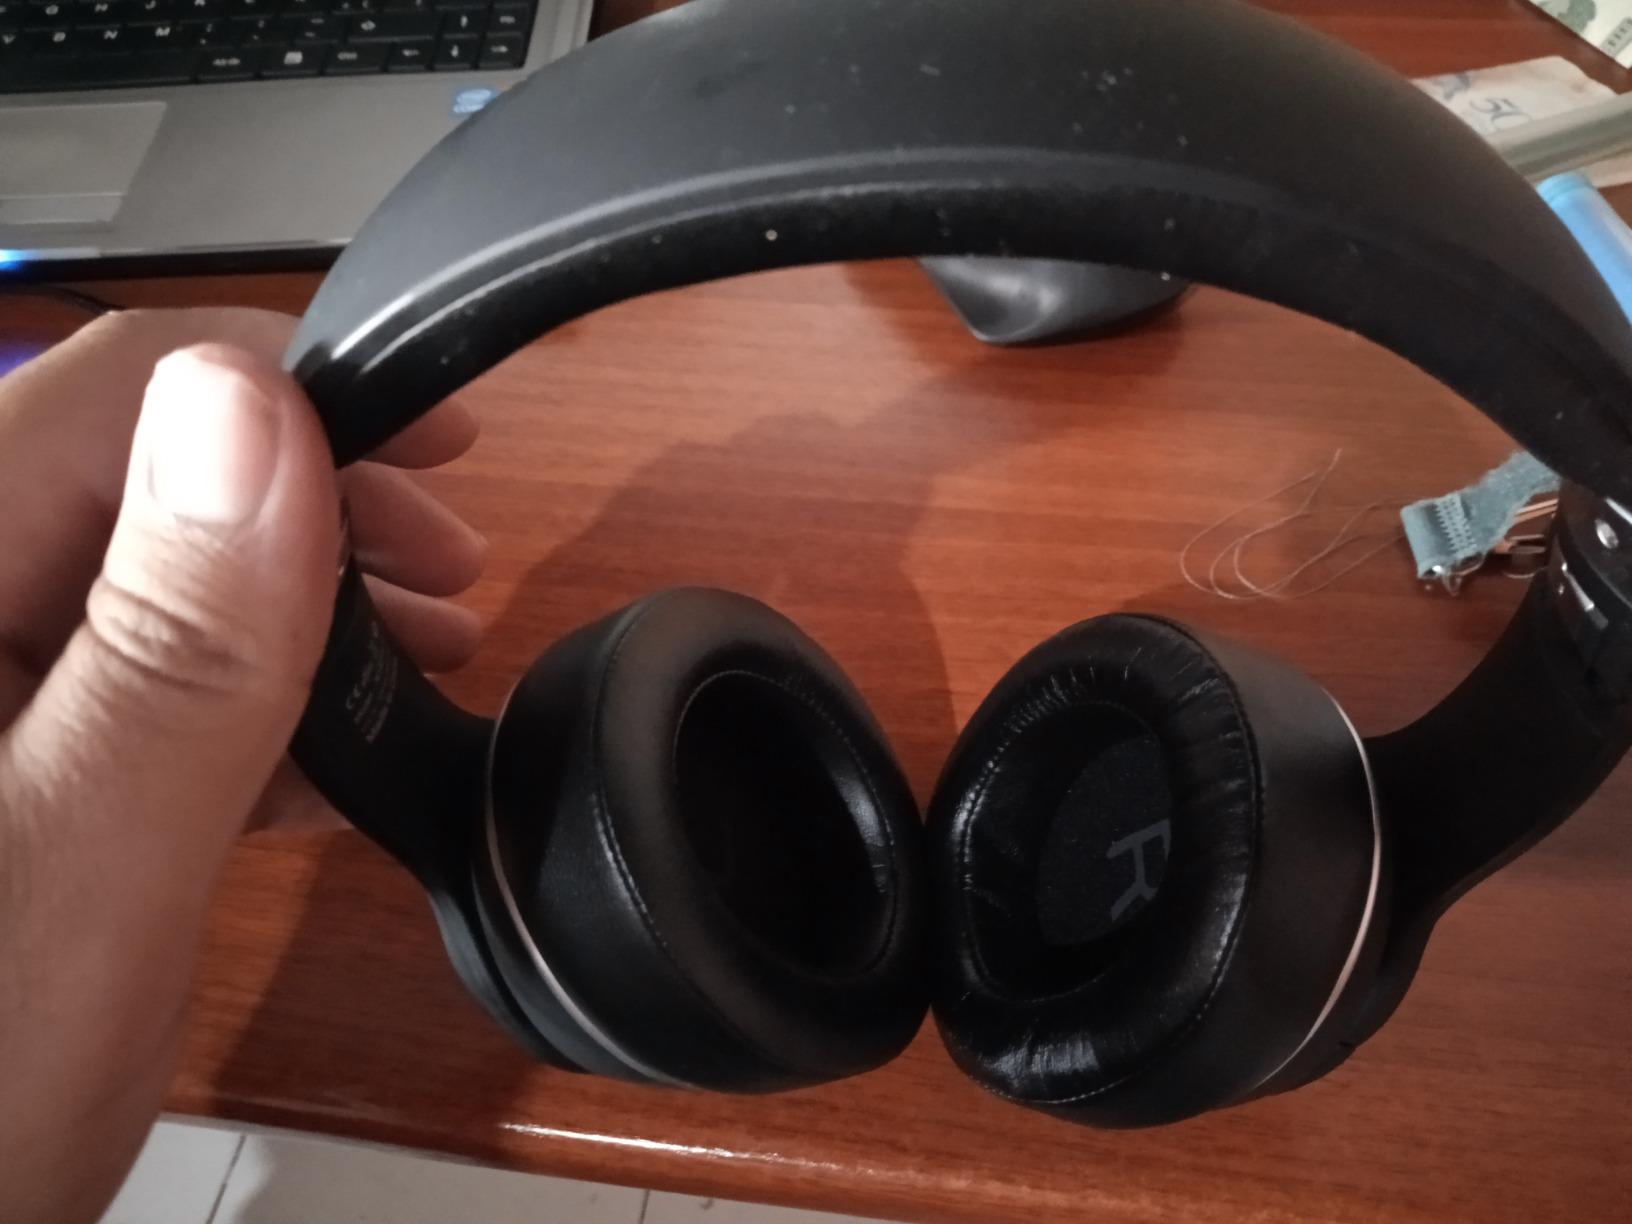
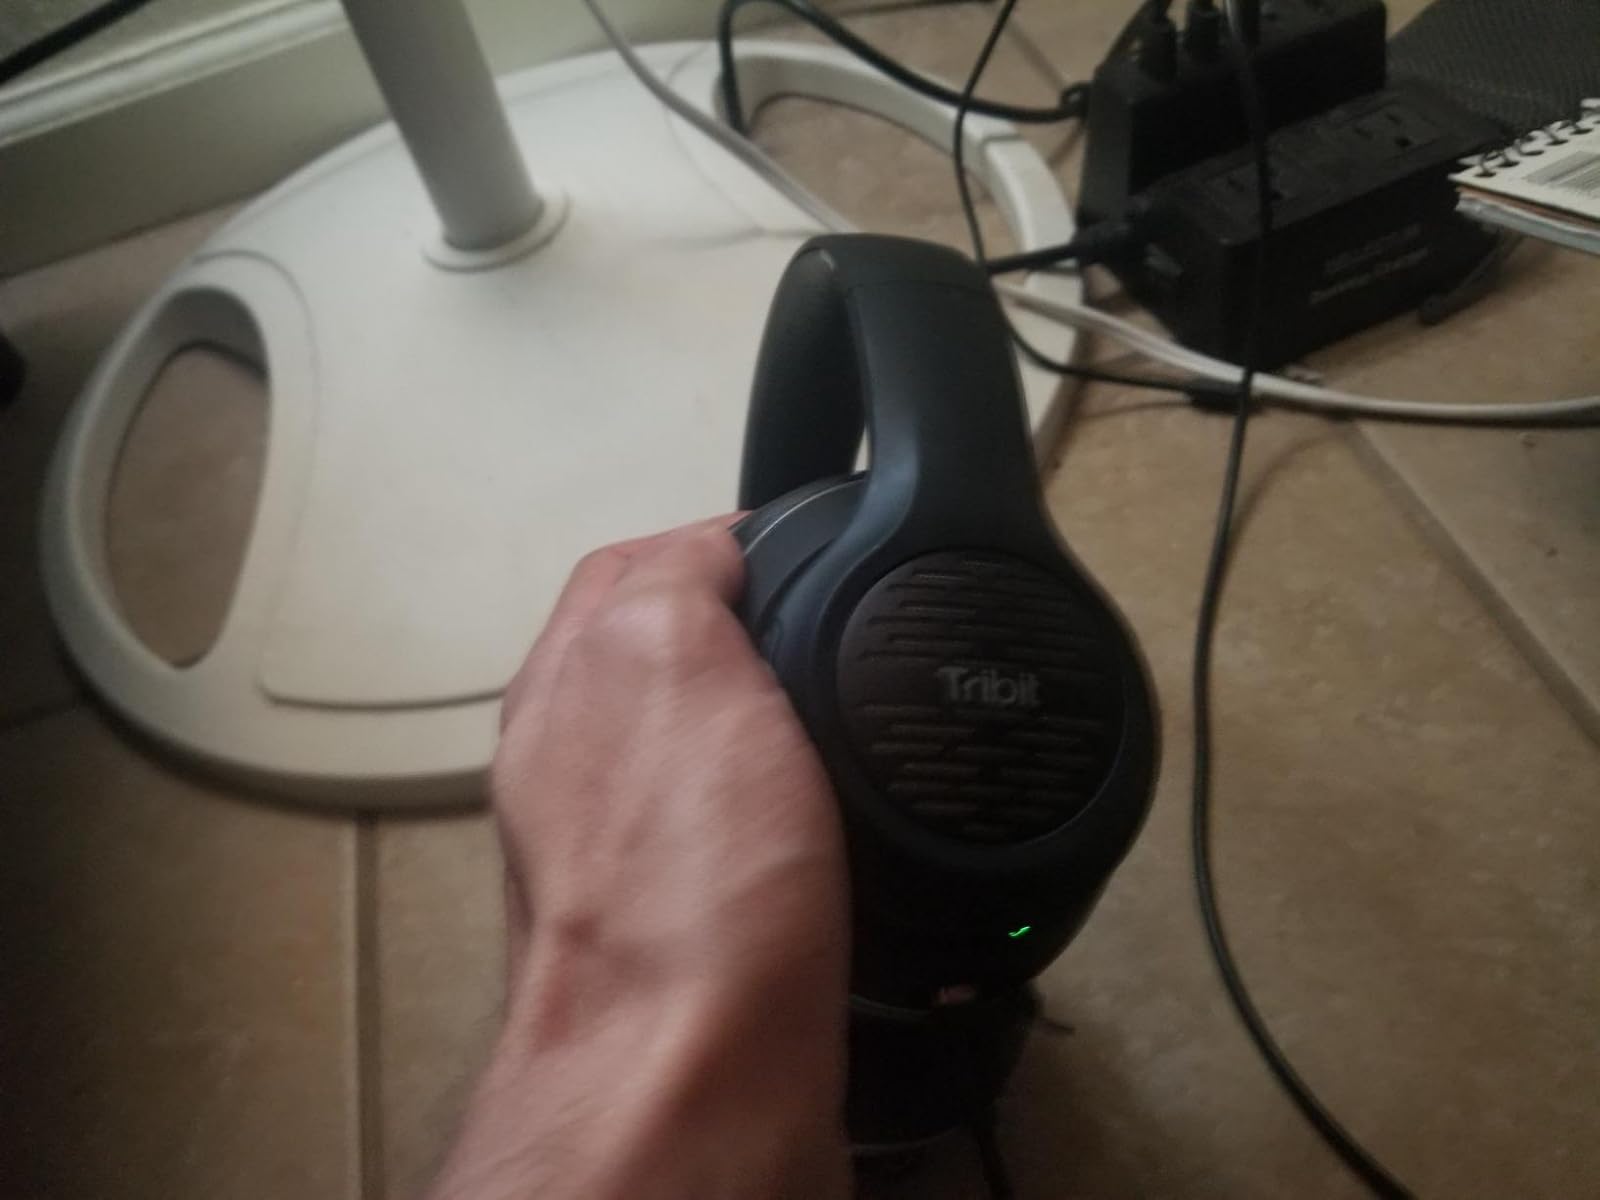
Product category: headphones
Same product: yes